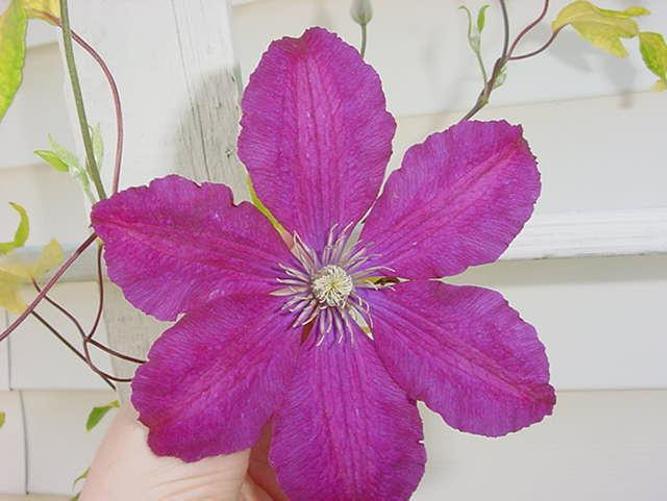
Label: clematis